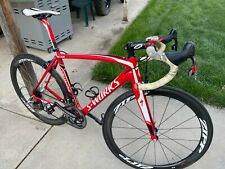
Vehicle type: Bikes